Dakhla, Western Sahara

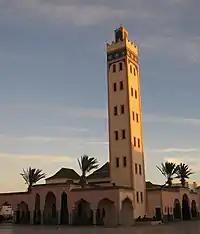
Mosque in Dakhla

Rio de Oro was settled in the twelfth century by the Oulad Delim, an Arab Bedouin tribe of South Arabian descent that emigrated from Yemen. Dakhla was expanded by Spanish settlers during the expansion of their empire. The Spanish interest in the desert coast of Western Africa's Sahara arose as the result of fishing carried out from the nearby Canary Islands by Spanish fishers and as a result of the Barbary pirates menace.